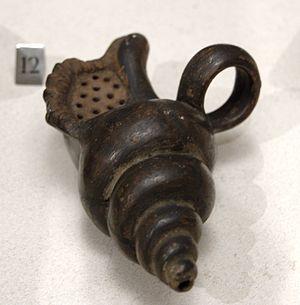
Guttus apulien en forme de coquille de murex, 2e moitié du IVe siècle av. J.-C.